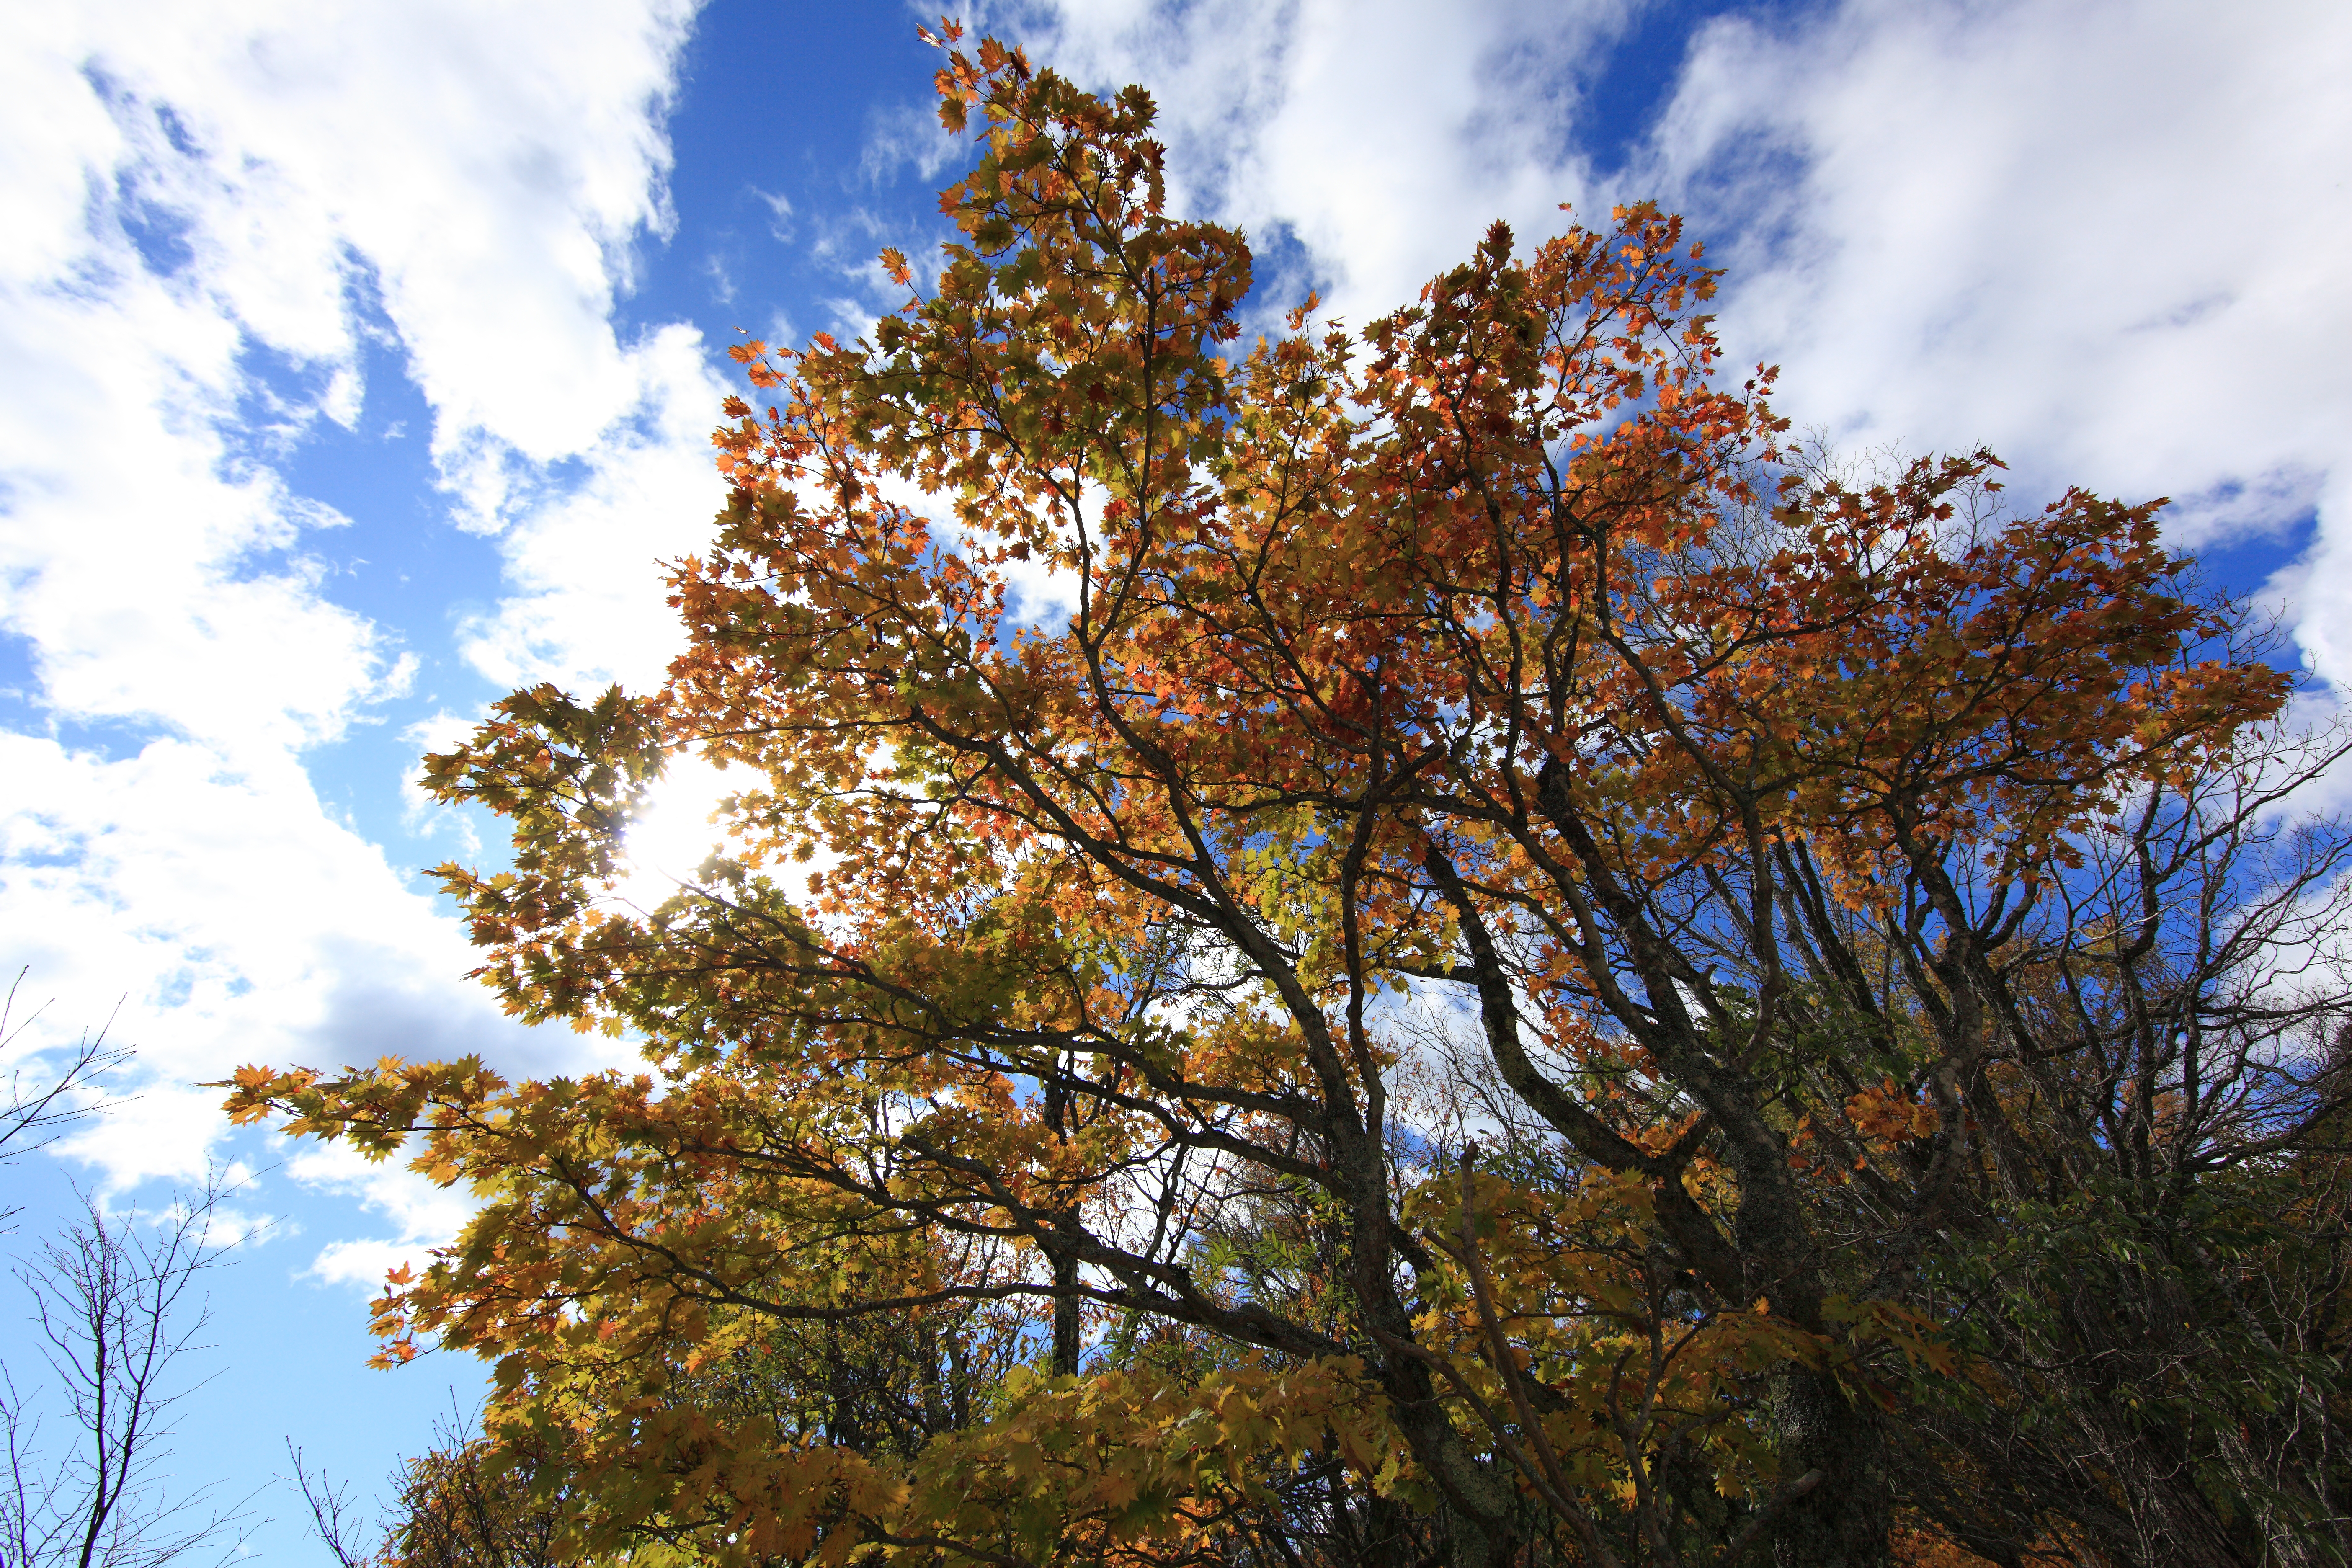
tree, nature, waterfall, branch, cloud, plant, sky, sunlight, leaf, high, autumn, season, nikko, 5d, hires, markii, ecosystem, hi, res, resolution, ryuuzunotaki, biome, woody plant, land plant